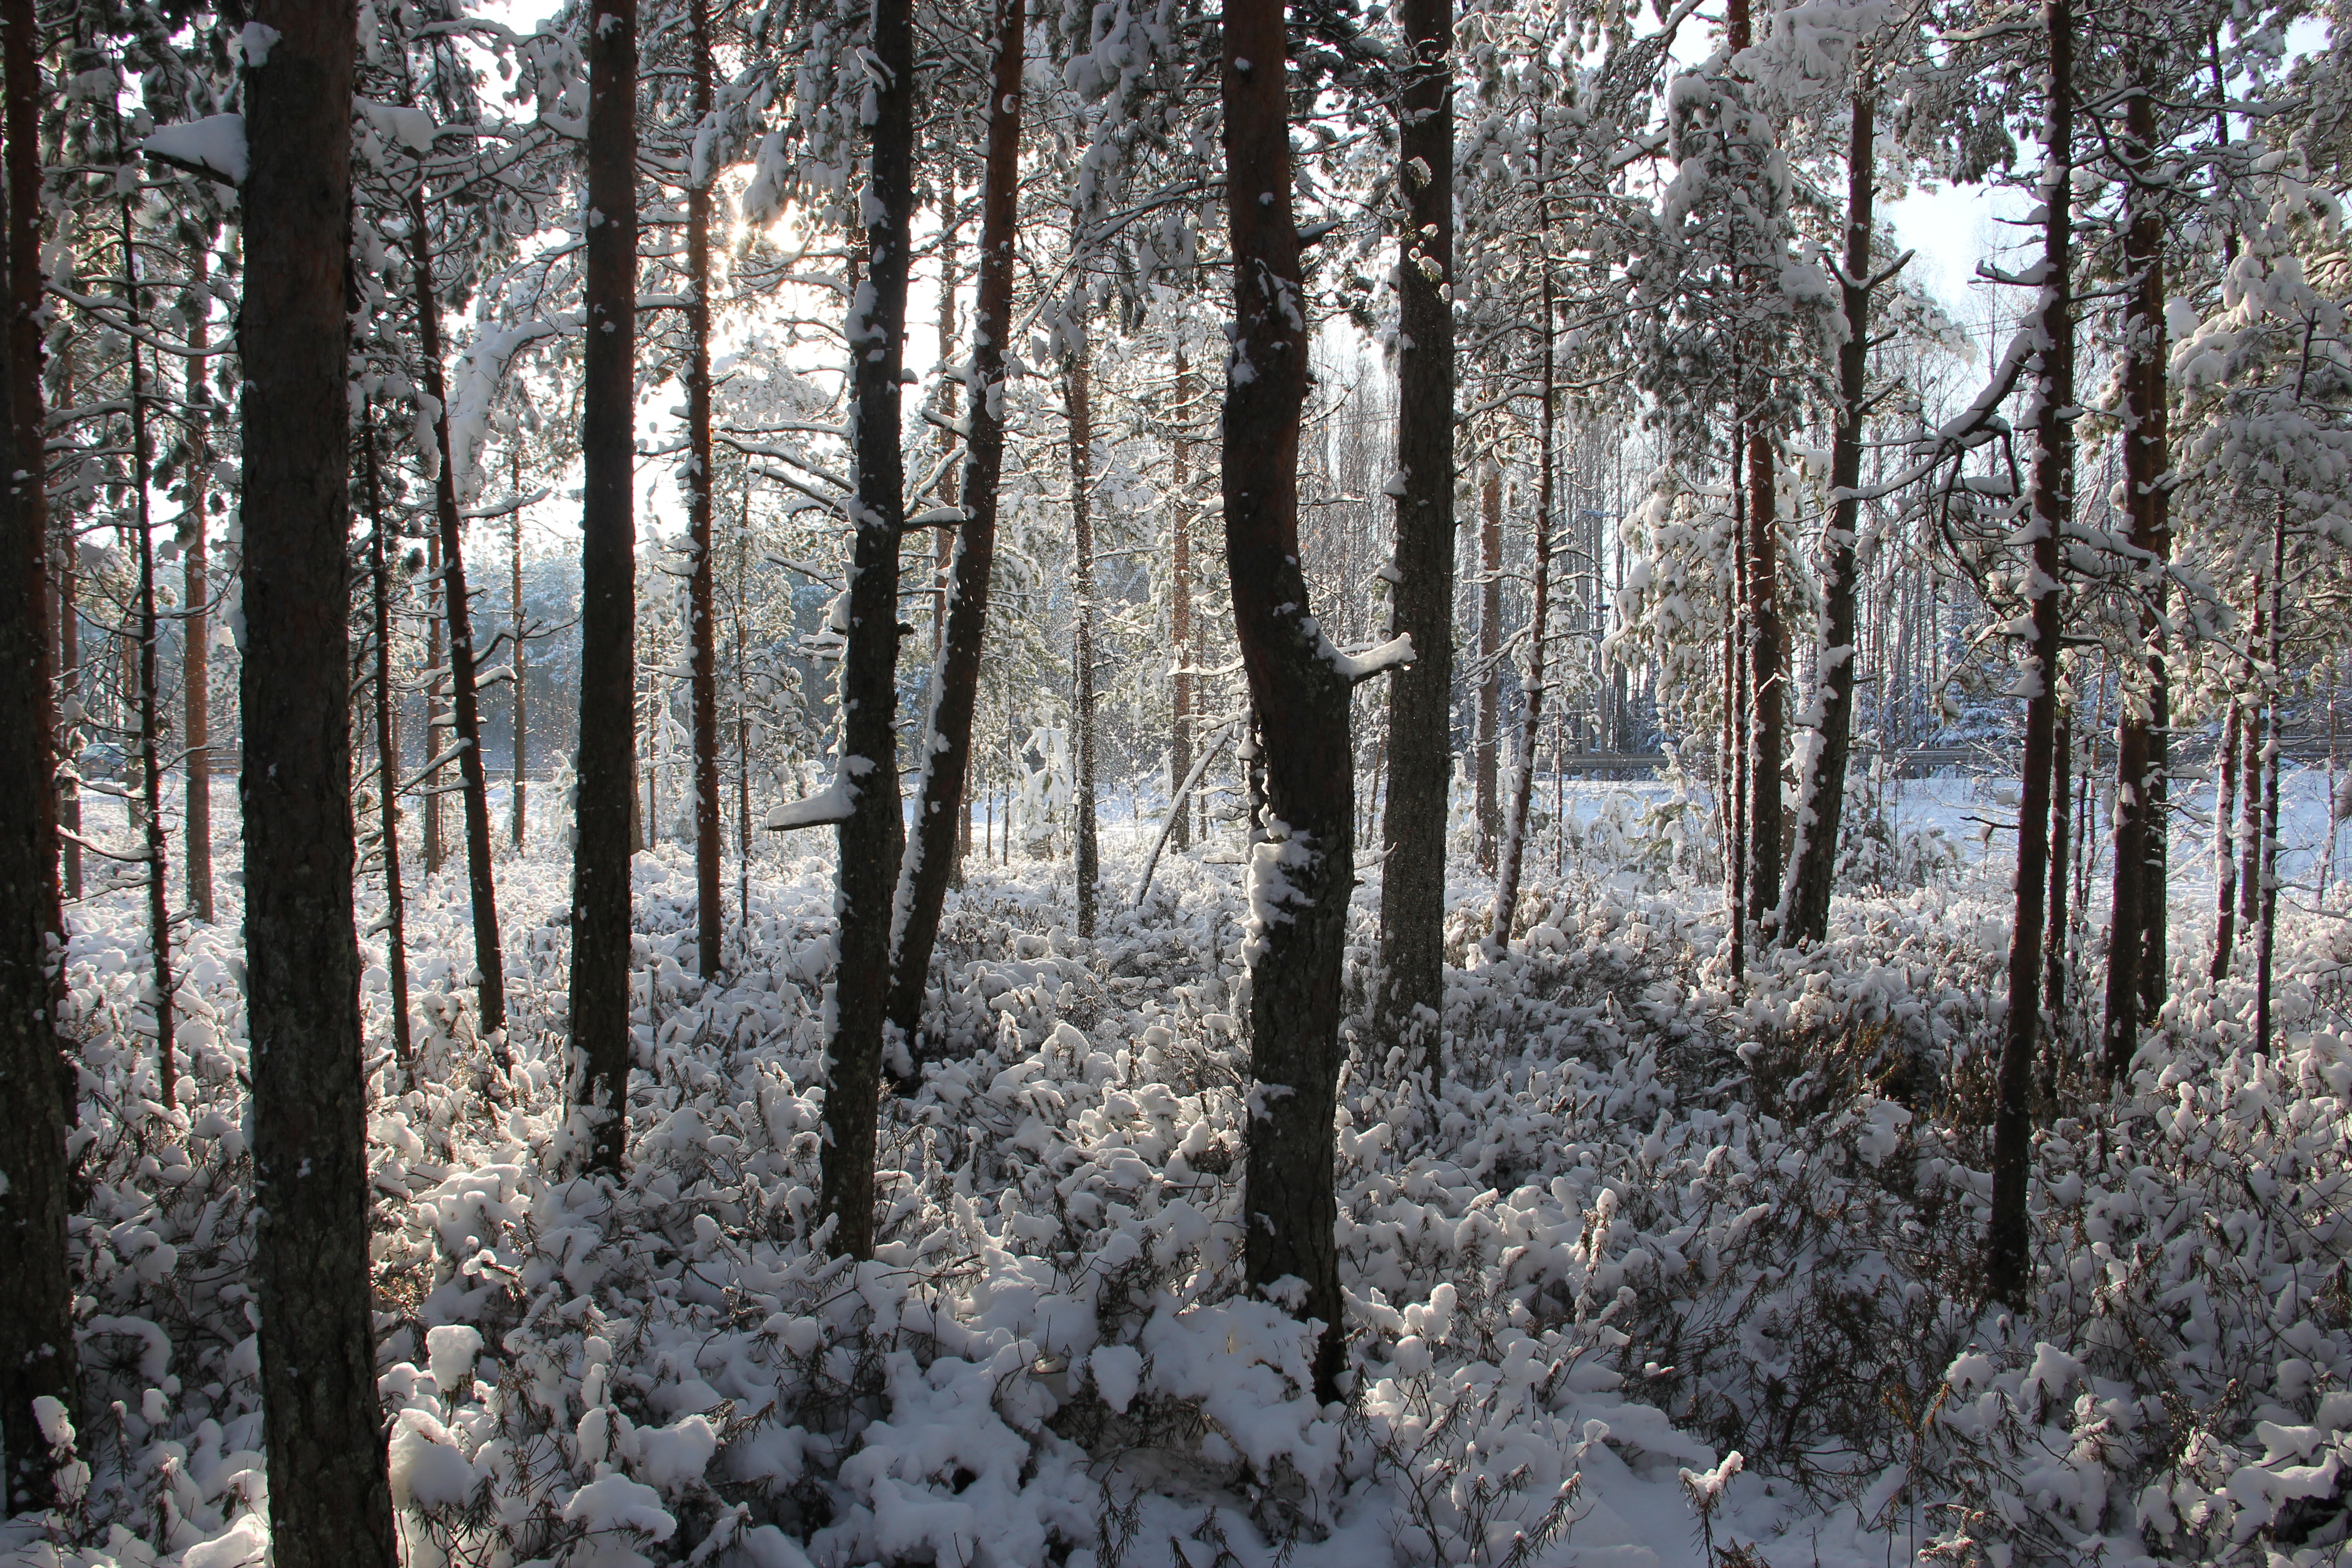
tree, forest, woodland, natural environment, Northern hardwood forest, snow, winter, tropical and subtropical coniferous forests, spruce fir forest, grove, biome, natural landscape, woody plant, plant, nature reserve, old growth forest, birch, temperate coniferous forest, temperate broadleaf and mixed forest, trunk, red pine, wood, sunlight, branch, birch family, frost, Canoe birch, freezing, valdivian temperate rain forest